White Castle (restaurant)

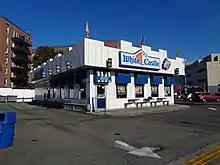
White Castle restaurant in the New York City borough of Queens in 2017

The first White Castle in the far western United States opened at the Casino Royale Hotel & Casino on the Las Vegas Strip on January 27, 2015. This was the first expansion for White Castle into a region outside the Midwest and Northeast in 56 years. On the first day of business, demand for food was so great that the restaurant had to temporarily close for two hours to restock. White Castle Vice President Jamie Richardson said that the store sold 4,000 sliders per hour in its first 12 hours. He was not aware of any similar closing due to unexpected demand in White Castle's 94-year history. A second White Castle location opened in Las Vegas in September 2017 on Fremont Street, a third opened in Jean at the Terrible's Road House in October 2018, a fourth location on Paradise Road in December 2019, and a fifth location in Henderson in June 2022.